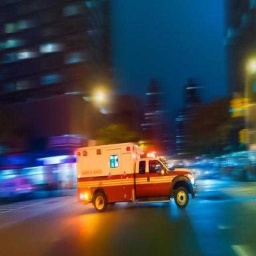
Label: ambulance